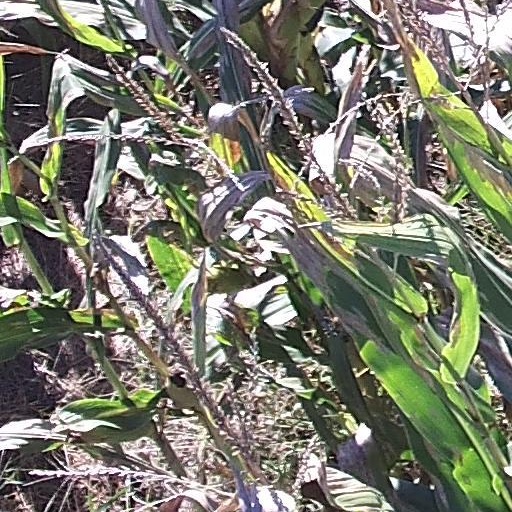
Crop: maize; corn